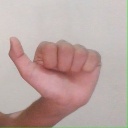
अक्षर: त